The Captive (1915 film)

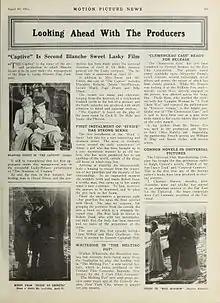
A 1915 news article about the film

"The Captive" chronicles the life of a young woman named Sonia Martinovitch (Blanche Sweet) who lived during the midst of the Balkan Wars. She lives close to the Turkish border on a small farm in Montenegro with her older brother Marko Martinovich (Page Peters) and younger brother Milo (Gerald Ward). Nearby, a Turkish nobleman by the name of Mahmud Hassan (House Peters) lives in a lavish palace. Marko is killed in the Battle of Lüleburgaz, leaving Martinovich and Milo helpless. Subsequently, Hassan is taken prisoner, and assigned to the Martinovich's farm to help with the chores Sonia is unable to complete without her brother.